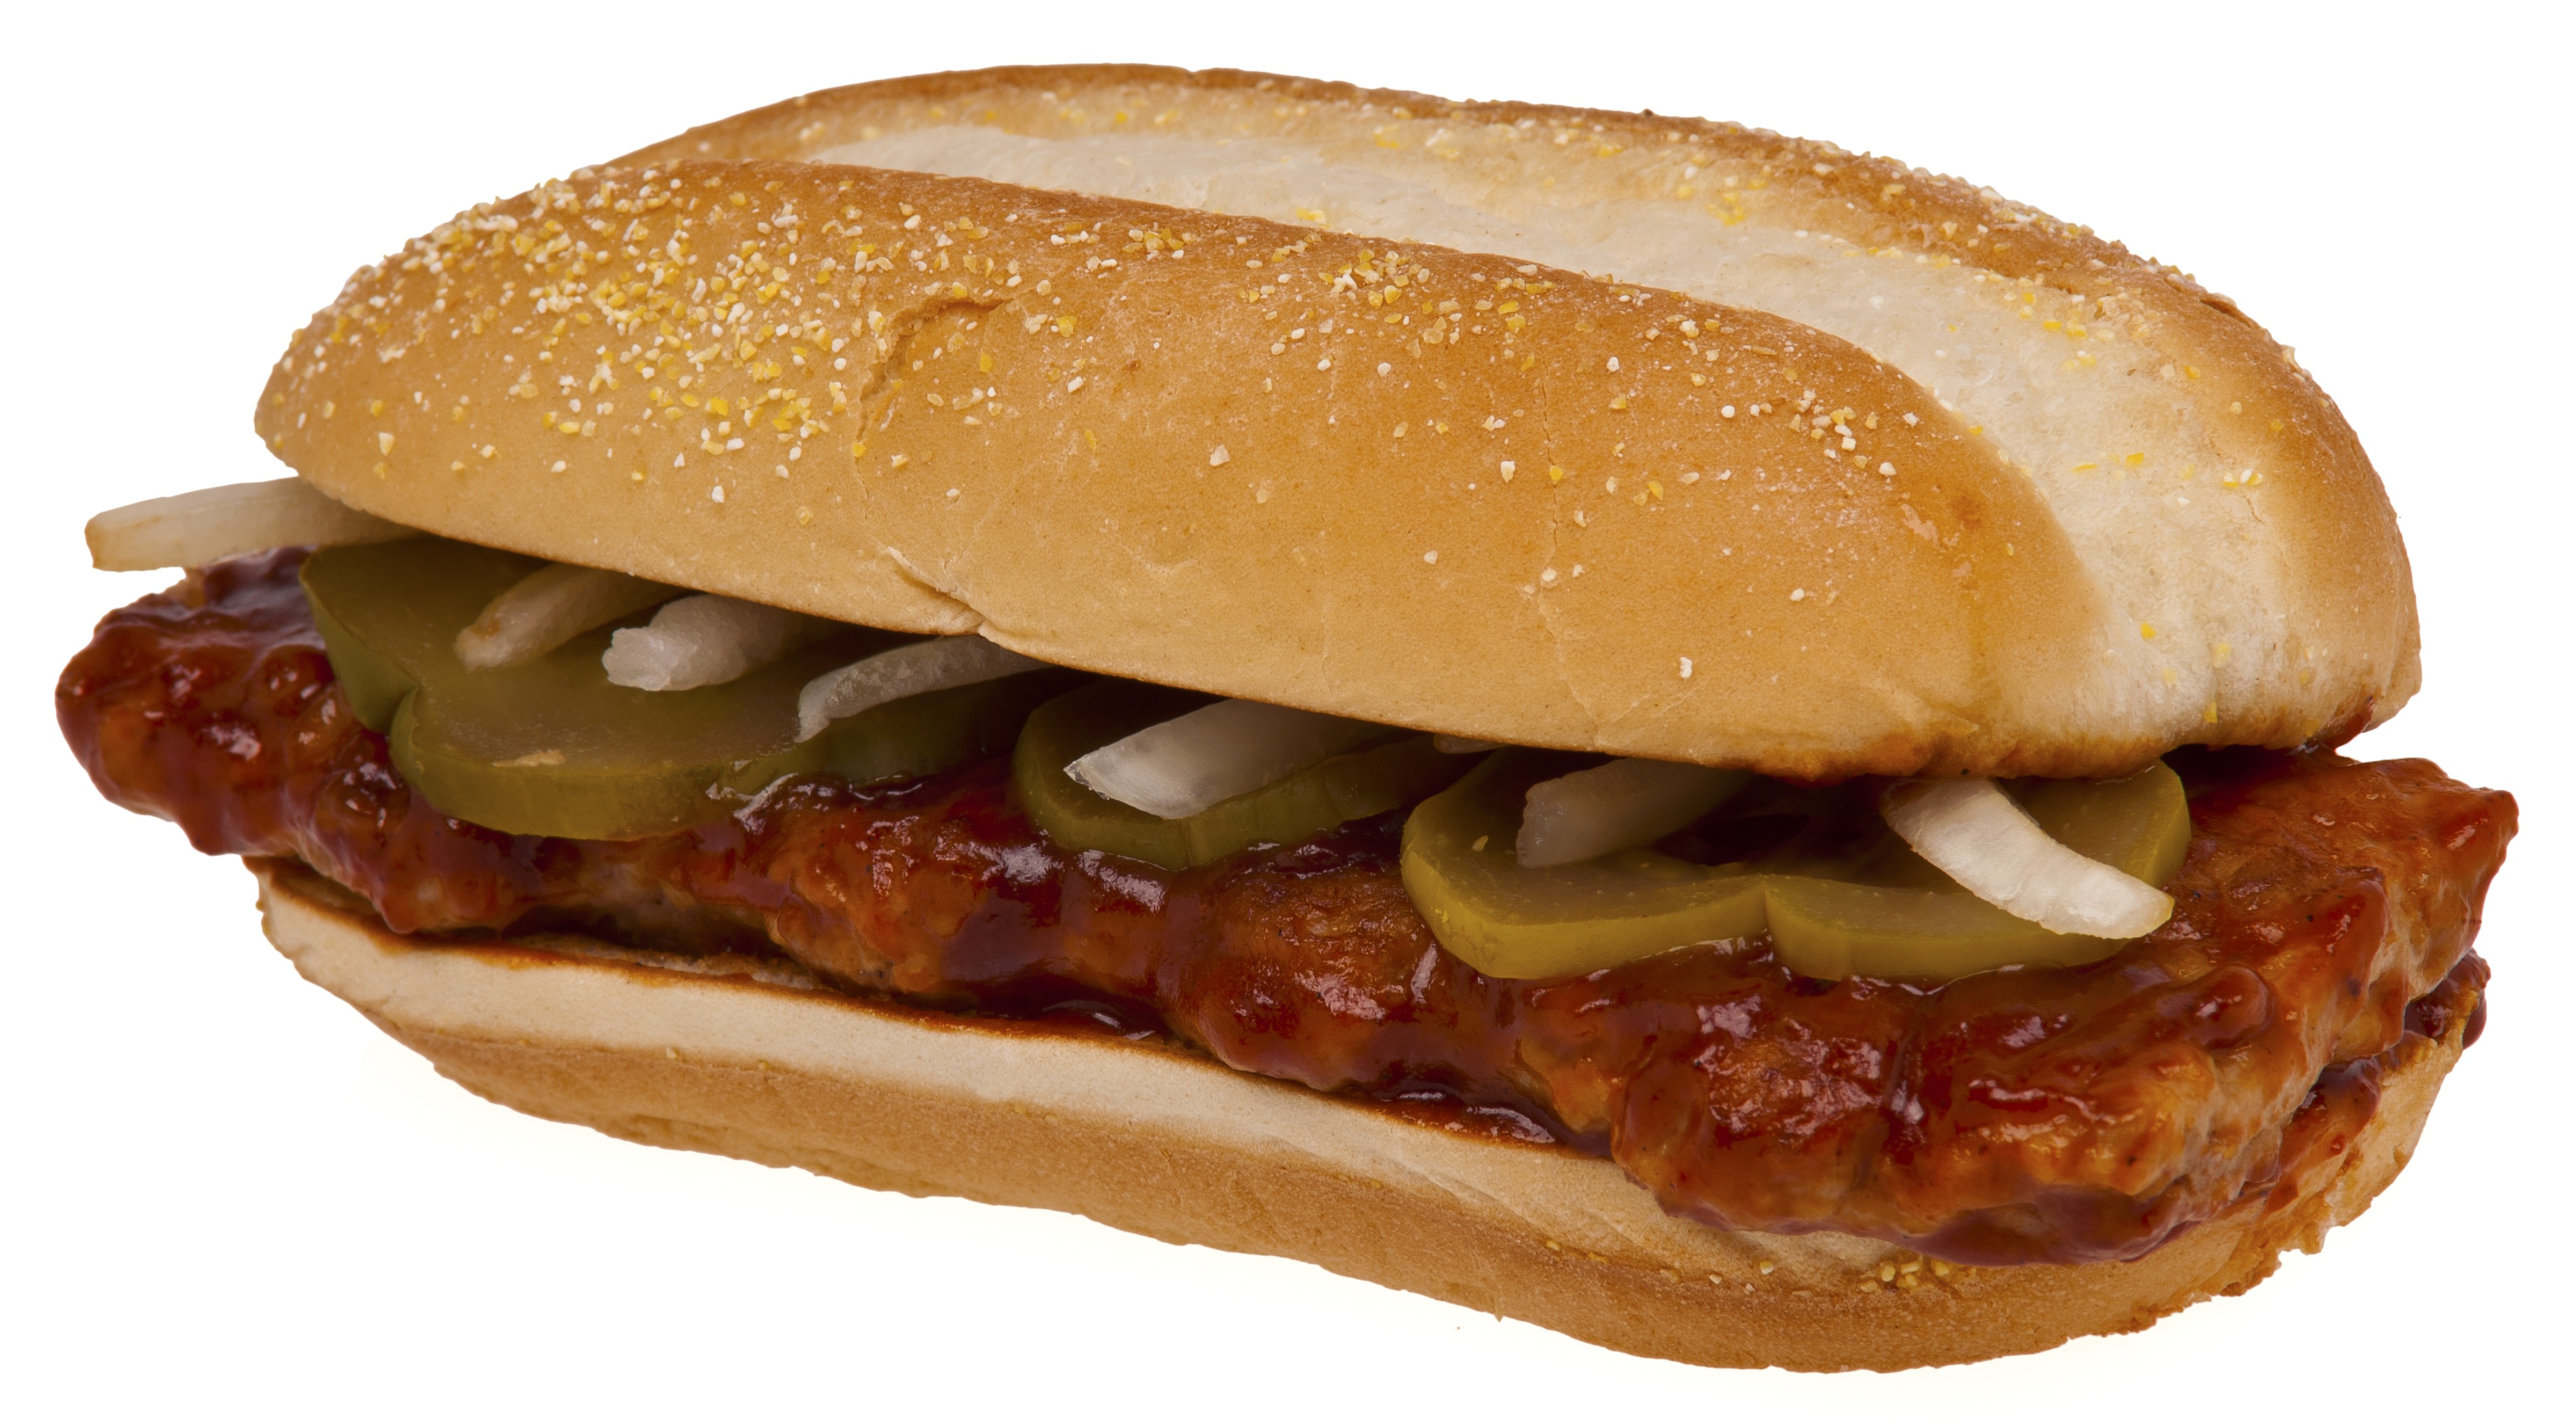
dish, food, eat, fast food, meat, lunch, hamburger, burger, sandwich, cheeseburger, fat, ciabatta, diet, unhealthy, whopper, banh mi, veggie burger, breakfast sandwich, sloppy joe, muffuletta, cheesesteak, submarine sandwich, ham and cheese sandwich, mcdonald's, mcrib